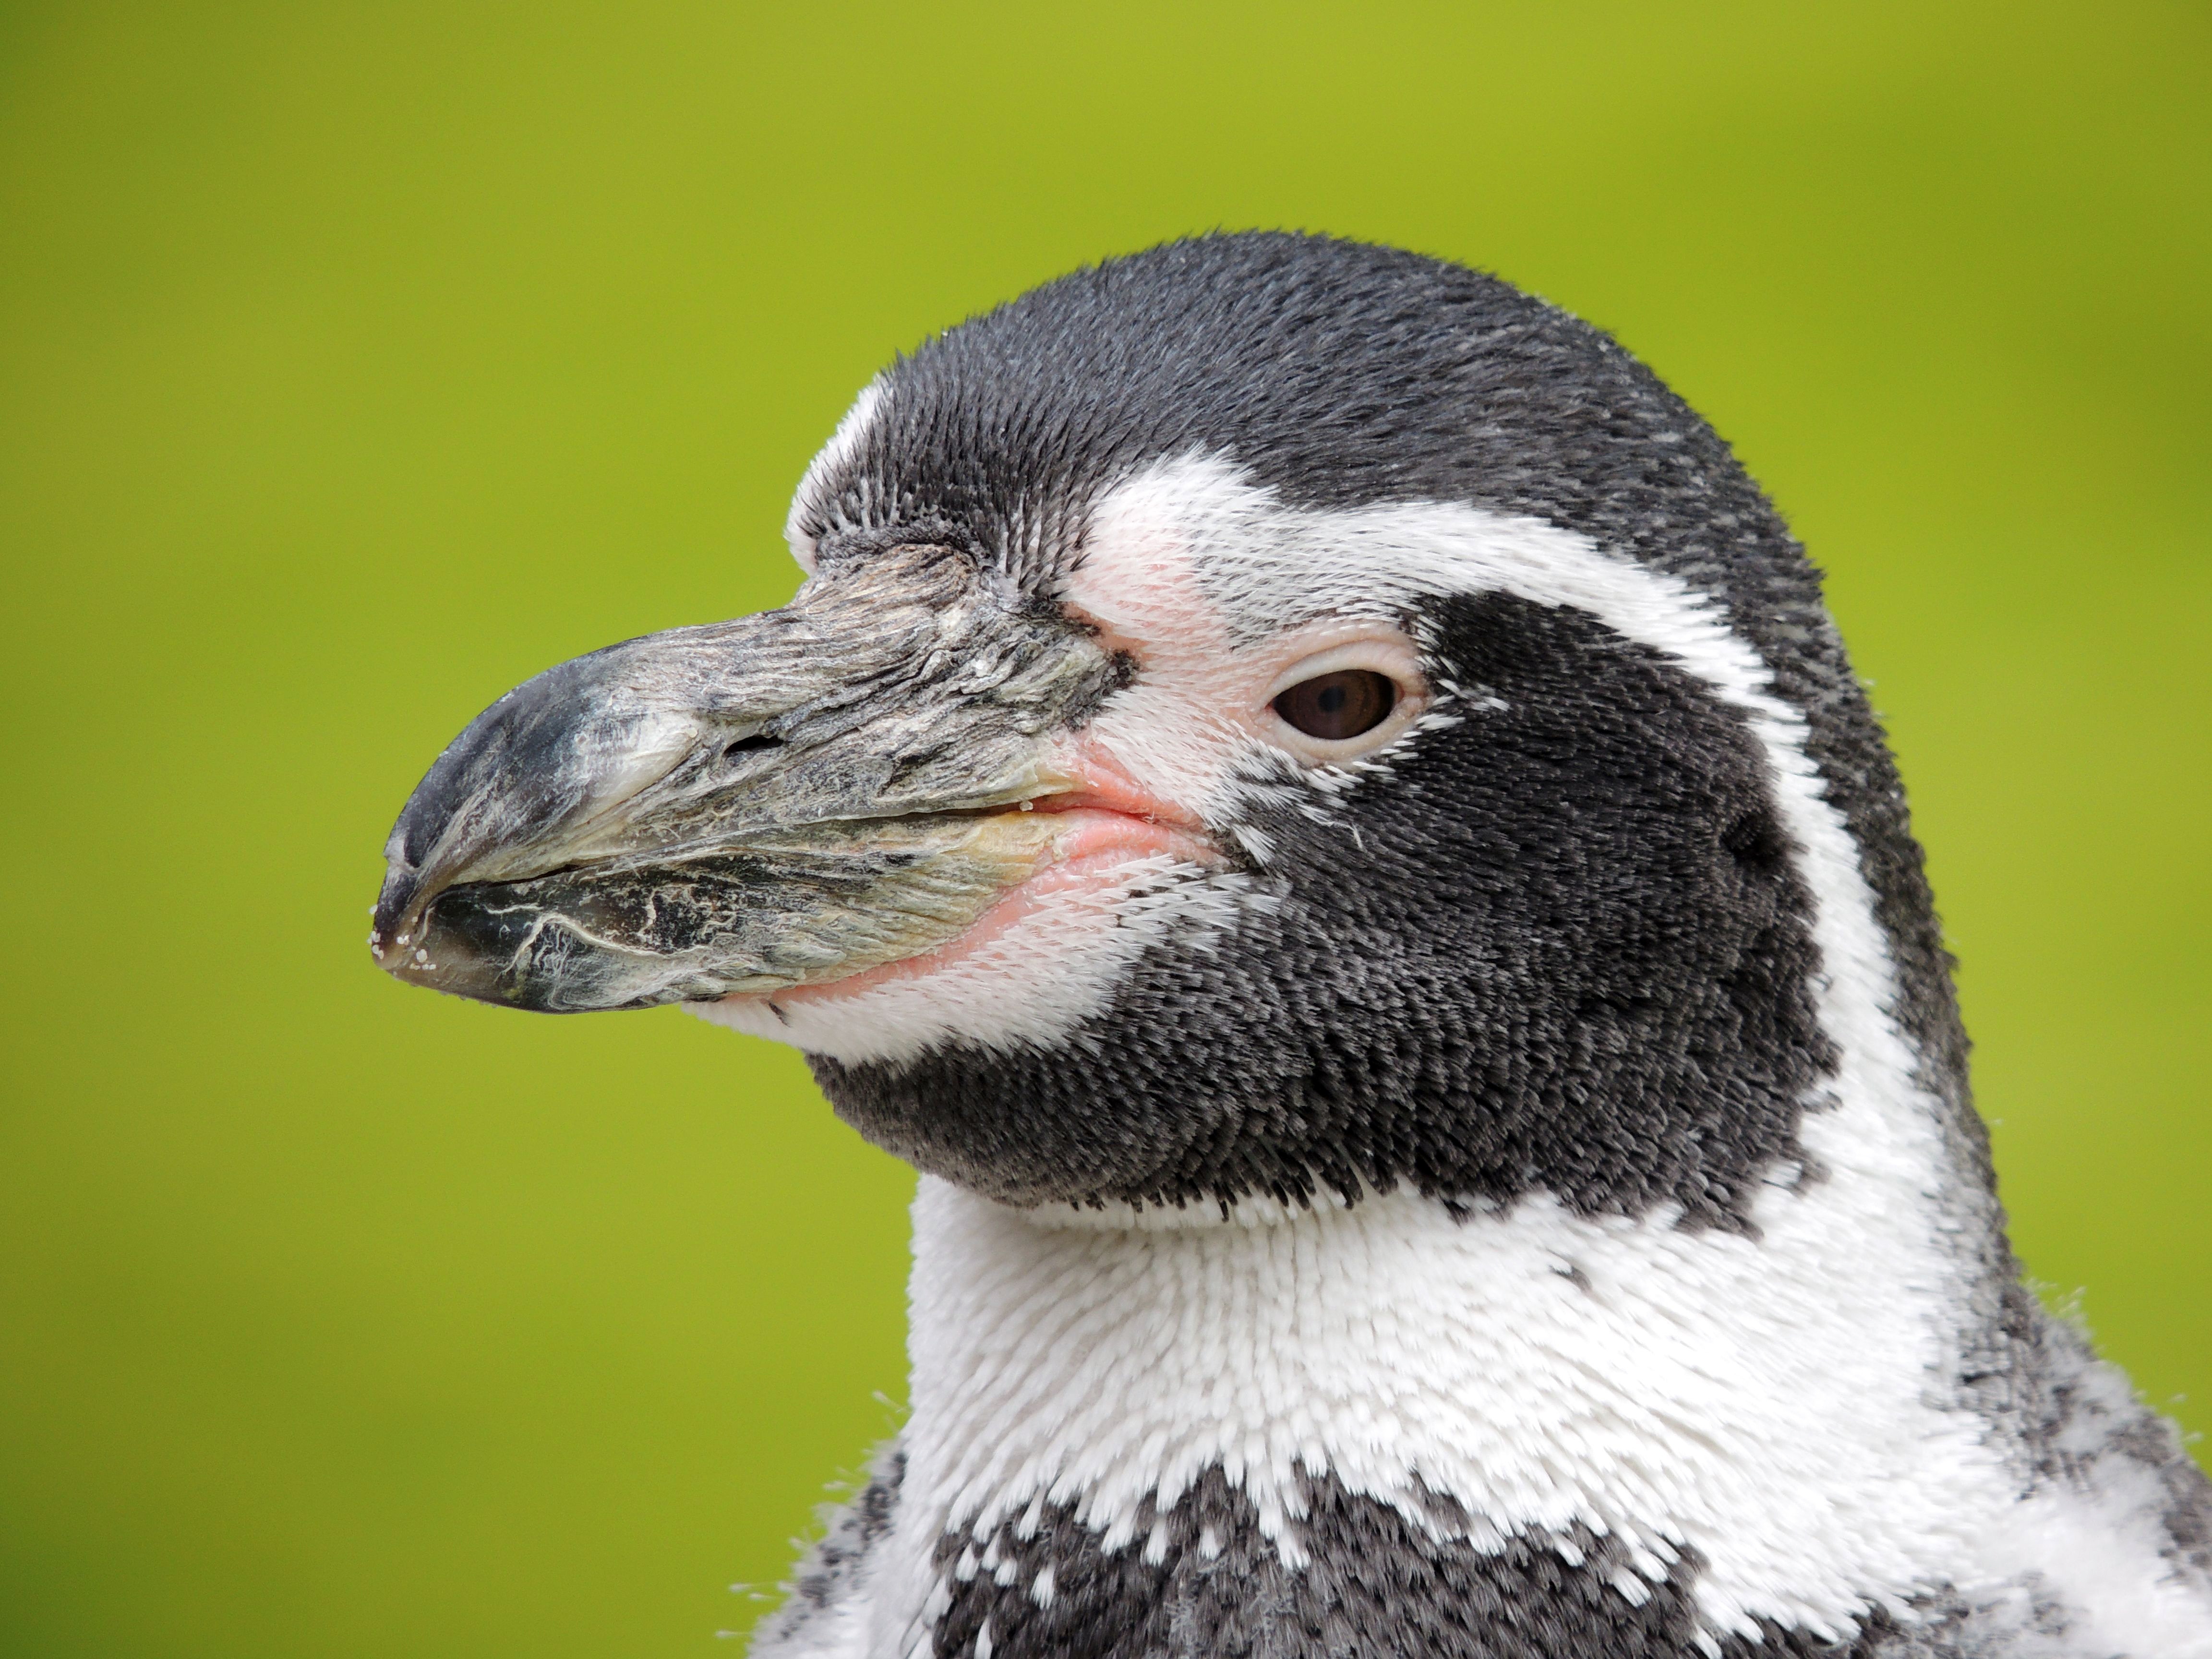
bird, wildlife, beak, fauna, penguin, close up, vertebrate, water bird, flightless bird